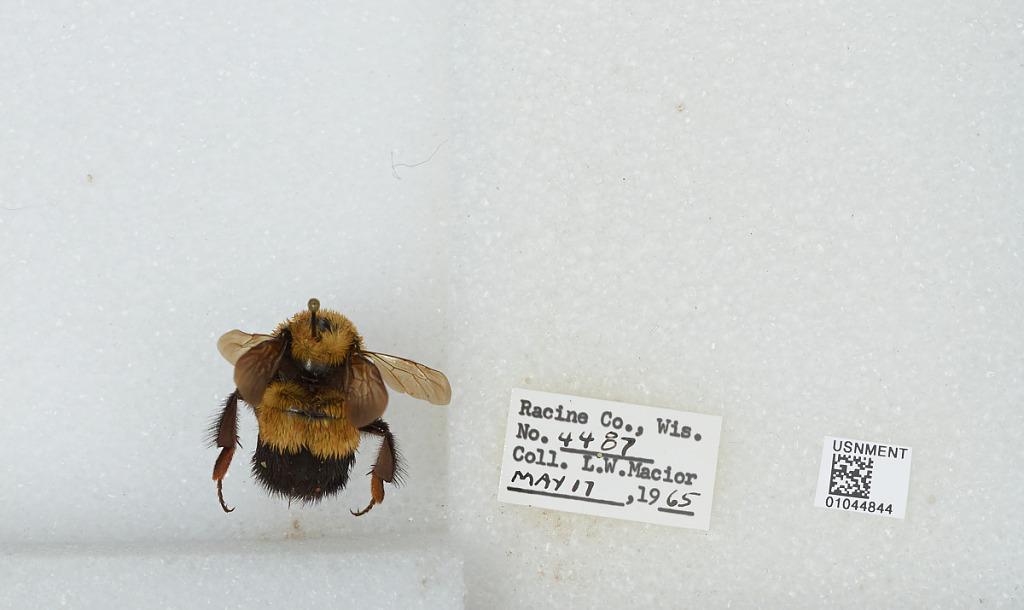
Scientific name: Bombus (Bombus) affinis Cresson
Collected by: L. Macior
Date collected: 1965-5-17
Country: United States
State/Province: Wisconsin
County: Racine
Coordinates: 42.78, -87.76